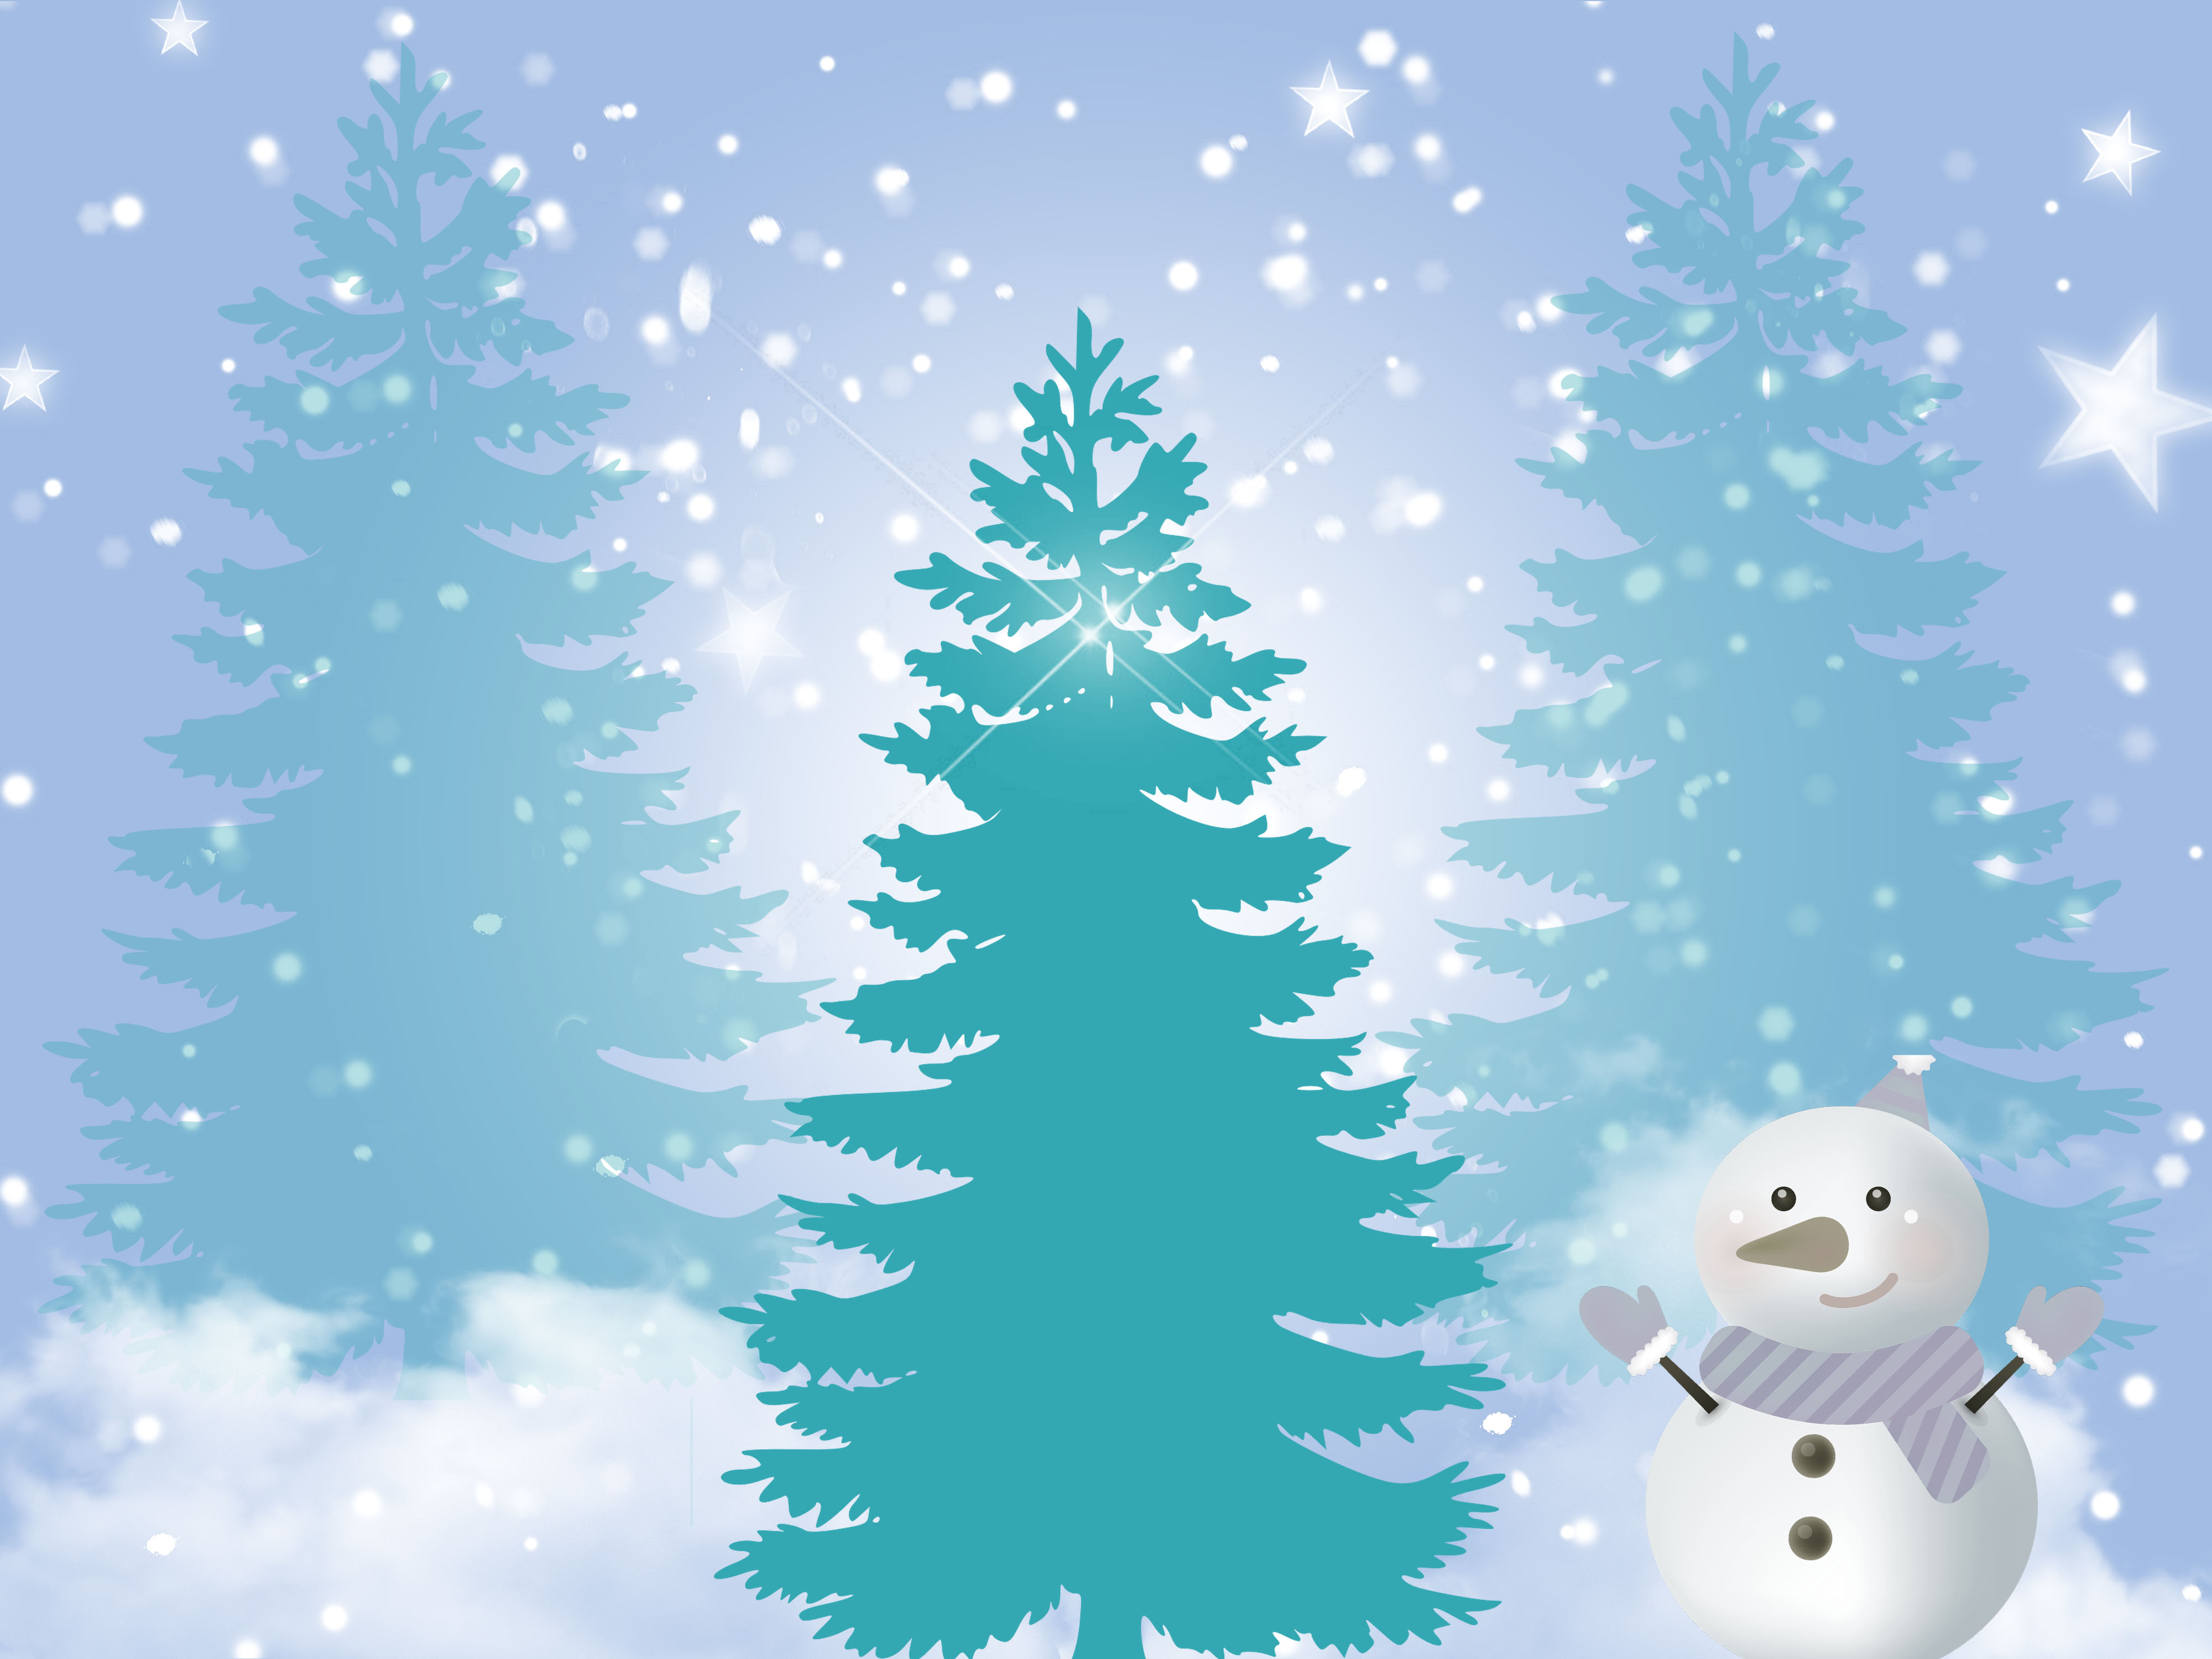
christmas, christmas tree, design, merry christmas, snow, white, blue, spruce, snowman, christmas decoration, tree, pine family, sky, fir, conifer, winter, christmas ornament, evergreen, computer wallpaper, pine, frost, branch